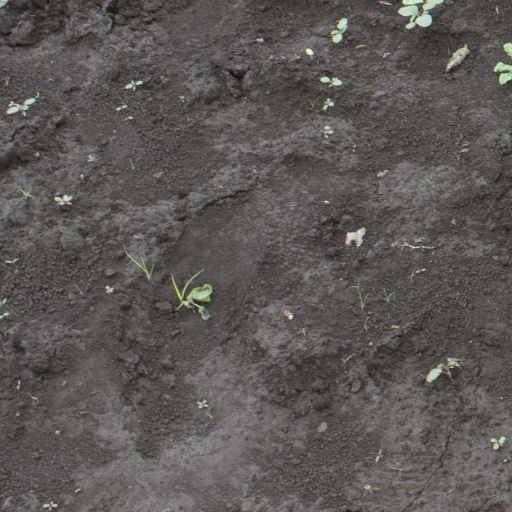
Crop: soybean